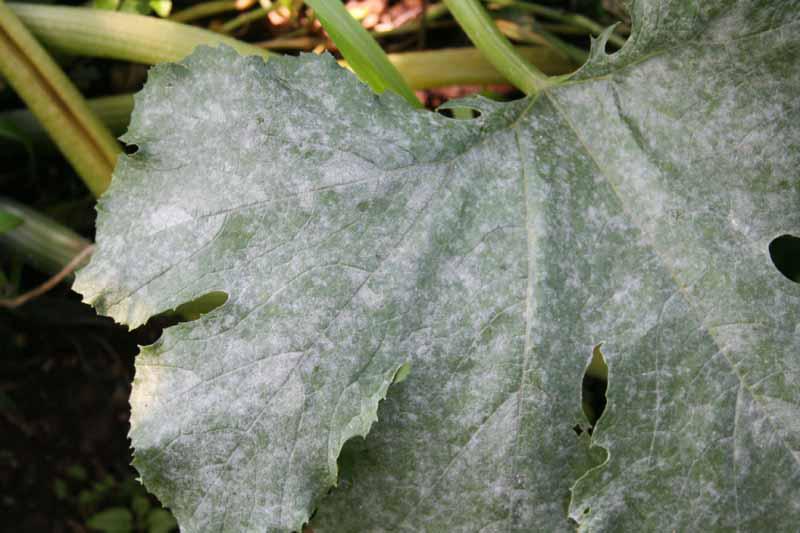
Plant: Zucchini
Disease: zucchini powdery mildew